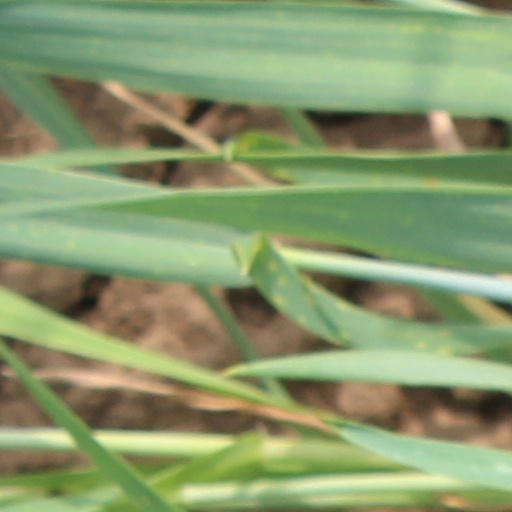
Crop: wheat